Coca-Cola billboard

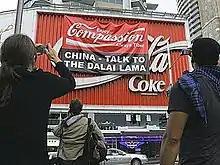
In 2008 activists covered the billboard in protest of Chinese policies towards Tibet.

The red and white neon billboard was erected in 1974 in its current location whilst the left side of the billboard was a later addition in 1990. In 2004 the billboard for the first time in thirty years advertised a product other than Coca-Cola, when the left side of the board advertised the release of "Halo 2".